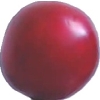
Label: cherry_wax_red